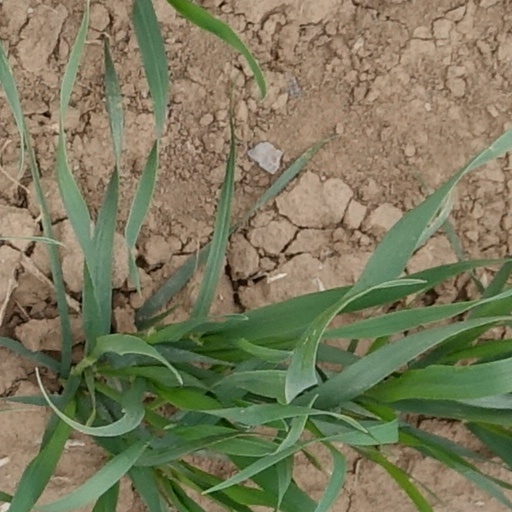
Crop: wheat